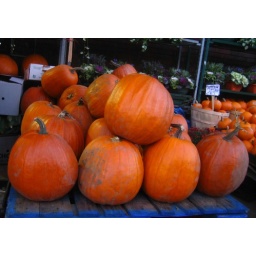
Pumpkins and gourds for sale at the fruit market beside the JANE subway station in TORONTO.